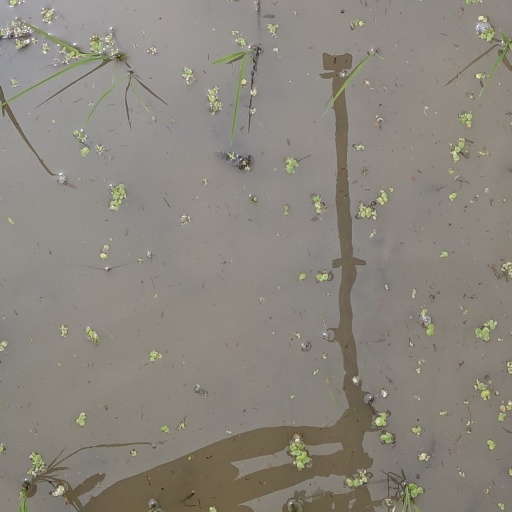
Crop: rice